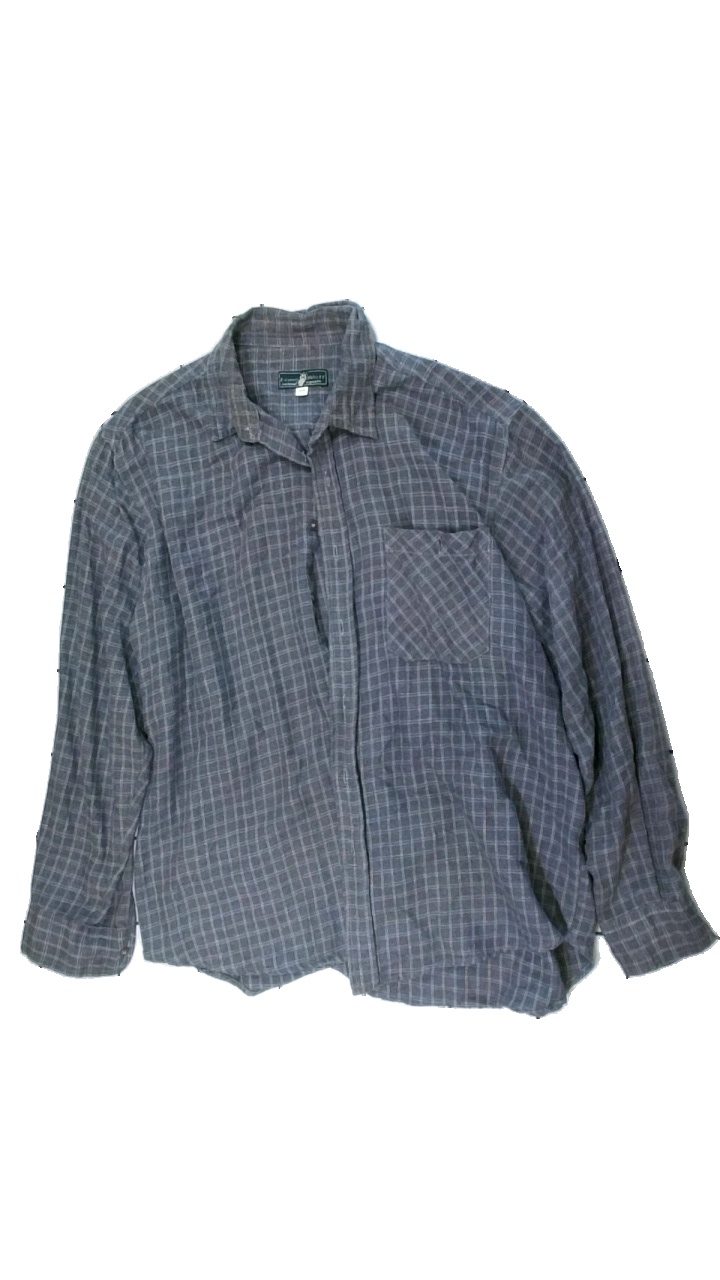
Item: Shirt (Men)
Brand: Lone Wolf
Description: rutig flanellskjorta, nopprig
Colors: Grey, White
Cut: Regular
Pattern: Checkered print
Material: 100% cotton
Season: All
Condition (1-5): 3
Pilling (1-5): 3
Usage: Export
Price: <50